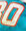
Number: 0